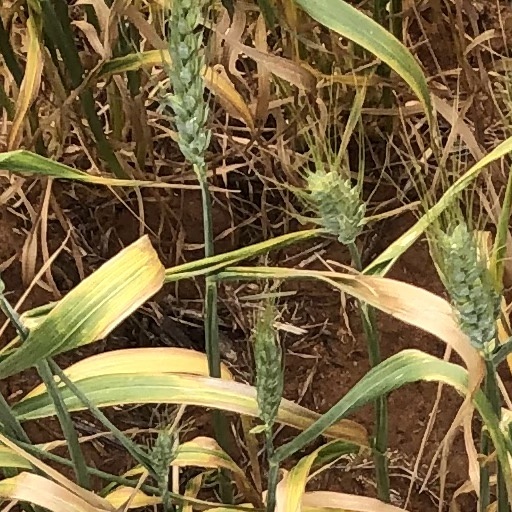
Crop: wheat